Gaku Hashimoto

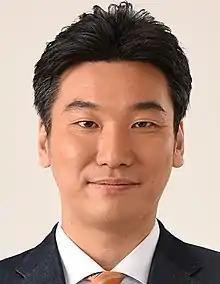
Official portrait, 2015

is a Japanese politician of the Liberal Democratic Party and a former member of the House of Representatives in the Diet. He represented the 4th District of Okayama prefecture.